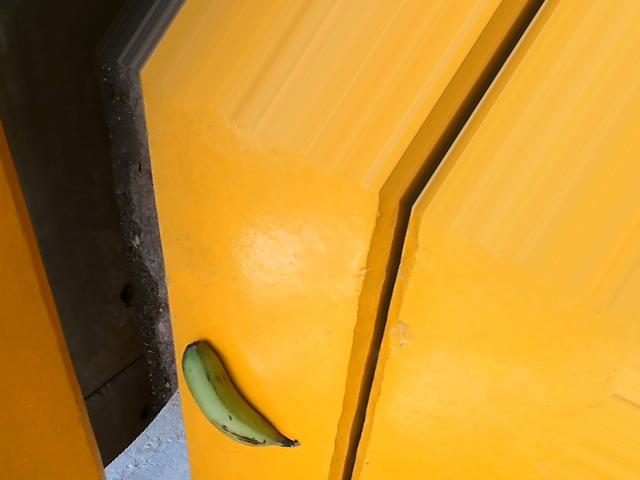
Label: Raw_Banana